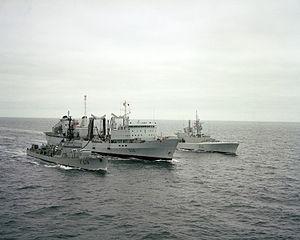
Le NCSM Protecteur est un navire ravitailleur de la classe Protecteur qui a servi dans la Marine royale canadienne de 1969 à 2015.